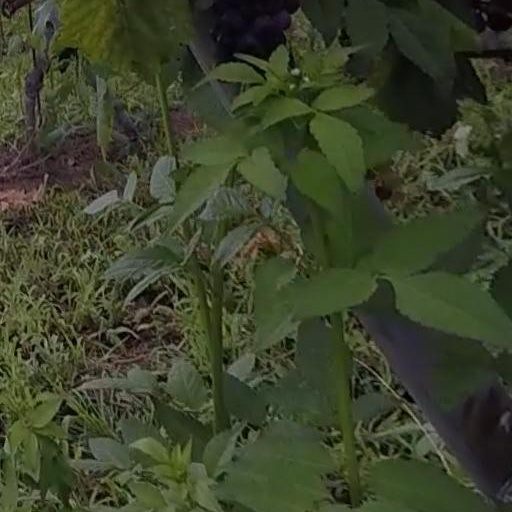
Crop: grape